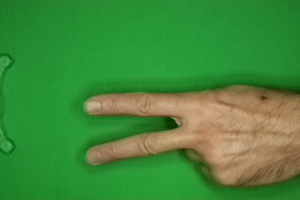
Label: scissors